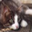
Label: cat